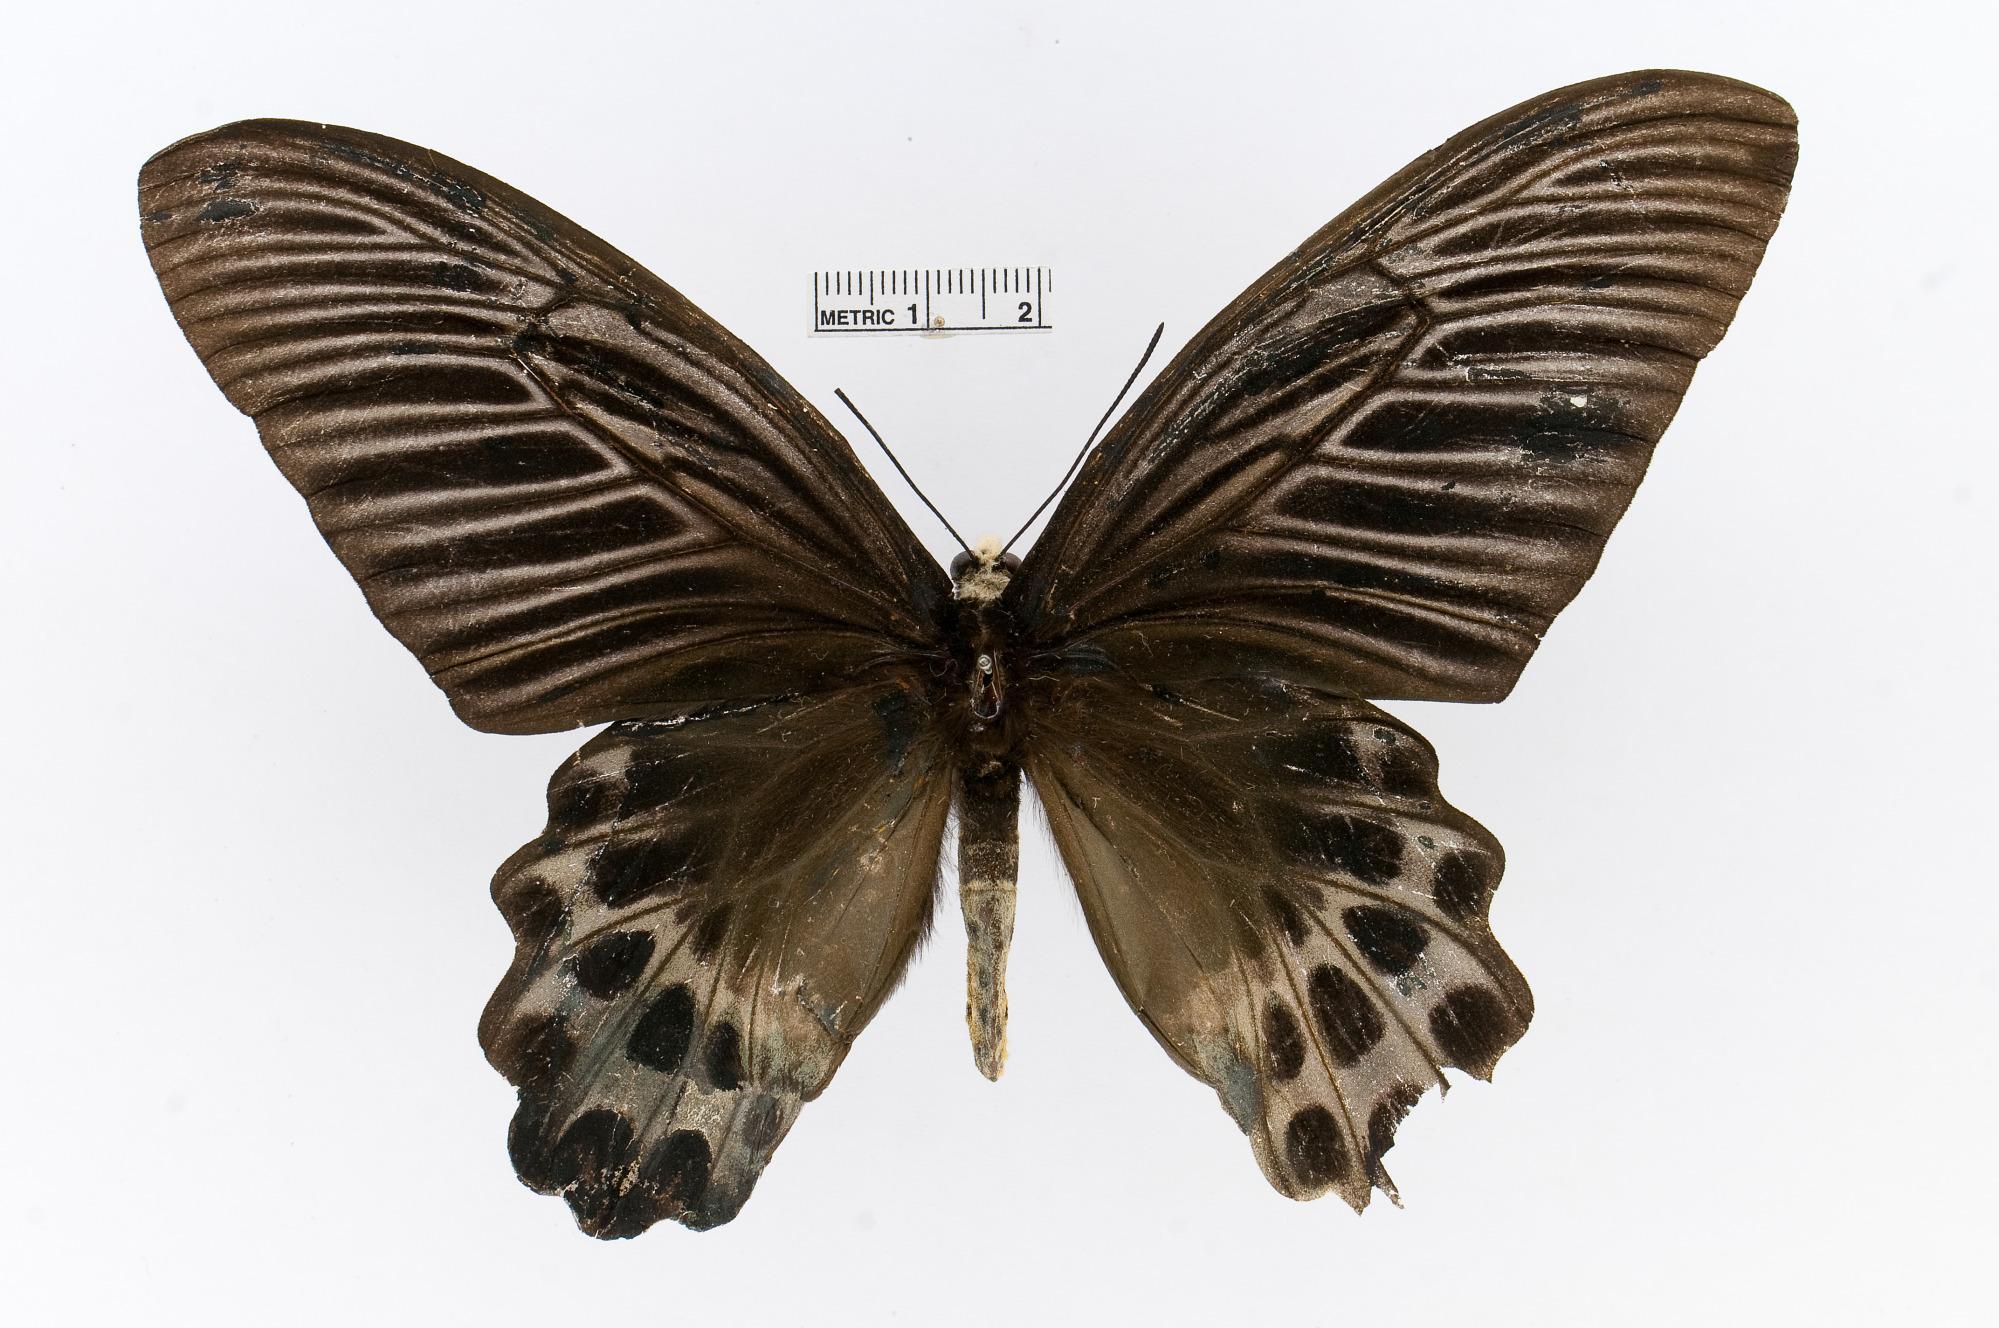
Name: Atrophaneura sycorax
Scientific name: Atrophaneura sycorax
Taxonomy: Animalia, Arthropoda, Insecta, Lepidoptera, Papilionidae, Papilioninae